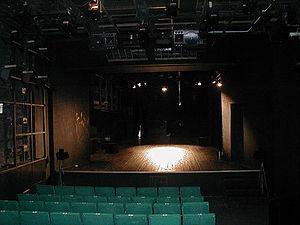
Le théâtre d’art académique de Moscou Maxime Gorki, surnommé MKhAT, est une compagnie de théâtre moscovite, fondée en 1898 par Constantin Stanislavski et Vladimir Nemirovitch-Dantchenko, et située à l'angle de la rue Tverskaïa, à quelques centaines de mètres seulement de la place Rouge. Son titre initial devait être Théâtre d’art accessible à tous. Il entendait défendre un théâtre naturaliste, loin des excès mélodramatiques de la scène russe et européenne de l’époque.